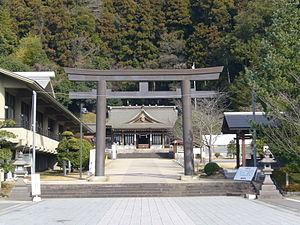
Un gokoku-jinja est un sanctuaire shinto dédié aux esprits des personnes mortes à la guerre pour le Japon depuis la restauration de Meiji jusqu'à la Seconde Guerre mondiale. Bien que ces sanctuaires soient d'abord connus sous le nom de shōkonjō et de shōkonsha, ils sont unifiés sous le nom de « shōkonsha » en 1875 puis renommés « gokoku-jinja » en 1939 sur l'ordre du ministère de l'Intérieur.